2016–17 Campionato Sammarinese di Calcio

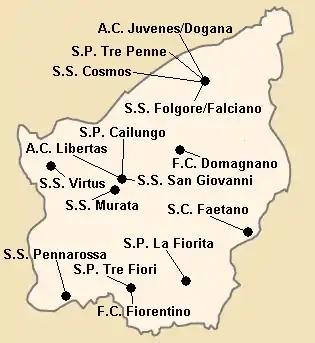
2016–17 Campionato Sammarinese di Calcio team distribution

Because there is no promotion or relegation in the league, the same 15 teams who competed in the league last season competed in the league this season.